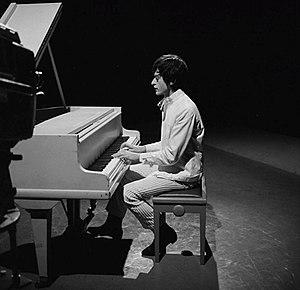
La Folie des grandeurs est un album des musiques du film La Folie des grandeurs de Gérard Oury composées par Michel Polnareff.
Michel Polnareff est un auteur-compositeur-interprète français, né le 3 juillet 1944 à Nérac. Pianiste et mélodiste pop, il cultive une apparence singulière. Il est le compositeur et l'interprète d'un grand nombre de succès populaires, notamment : Love Me, Please Love Me, La Poupée qui fait non, Le Bal des Laze, Tout, tout pour ma chérie, Je suis un homme, On ira tous au paradis, Lettre à France ou encore Goodbye Marylou.